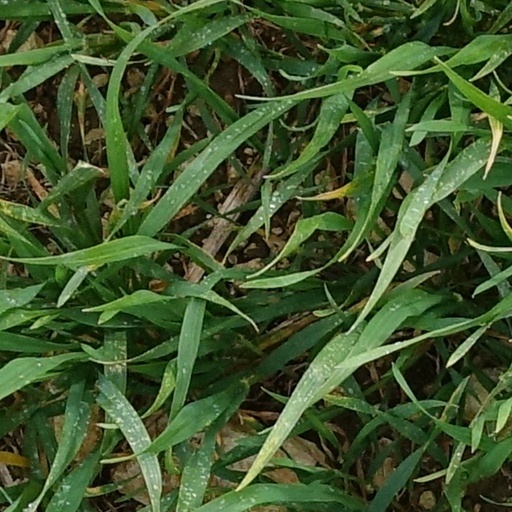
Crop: wheat